Lawyers' Movement

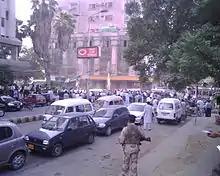
Policemen look on as lawyers gather in a pro-judiciary protest outside the Karachi Press Club on 5 November 2007.

On 4 November 2007, prominent leaders of the movement were kept under house arrest including former chief justice Iftikhar Chaudhry, Aitzaz Ahsan and Munir A. Malik. Such were the restrictions imposed on the judges under arrest that Malik later developed serious health problems due to his confinement when his kidneys shut down and his liver malfunctioned.